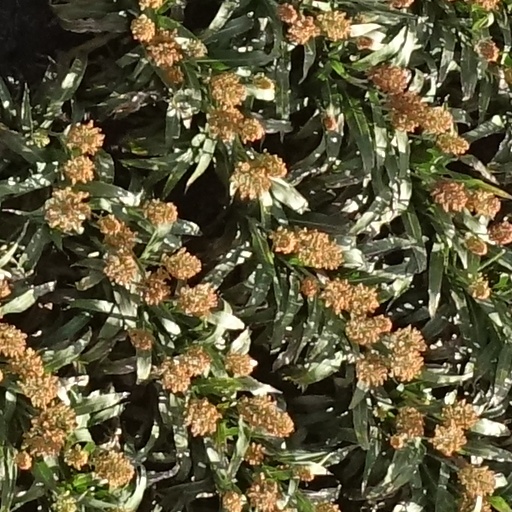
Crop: sorghum